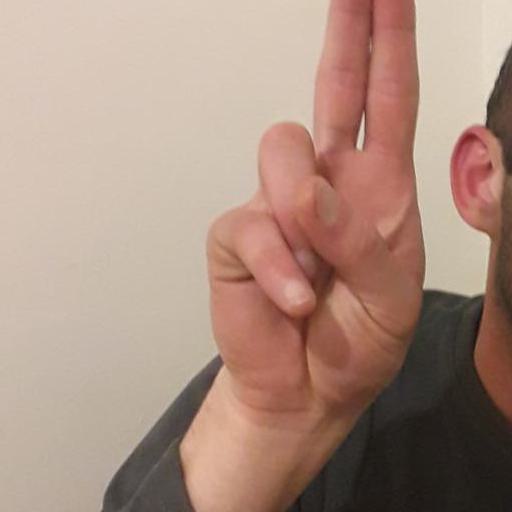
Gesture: two_up